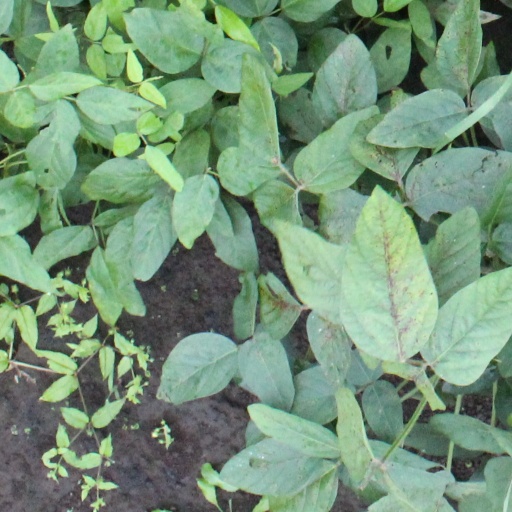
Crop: soybean